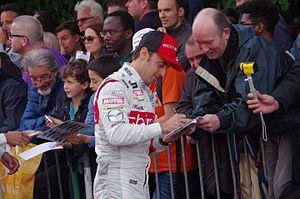
Mathias Beche, né le 28 juin 1986 à Genève, est un pilote automobile suisse.